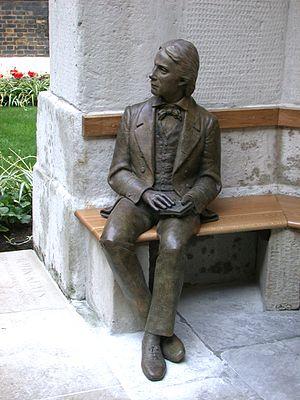
Stuart Williamson est un sculpteur, professeur de sculpture et poète originaire de l'Angleterre du Nord-Est. Il est fellow de la Royal British Society of Sculptors, membre de la Society of Portrait Sculptors, membre de la National Sculpture Society et membre fondateur de la Portrait Sculptures Society of America. Il est aussi membre du Salmagundi Club à Manhattan où il a exposé en 2015.
Le Guy's Hospital est un grand hôpital du NHS situé dans l'arrondissement de Southwark immédiatement au sud de la Cité de Londres près du London Bridge.